United States Post Office (Truth or Consequences, New Mexico)

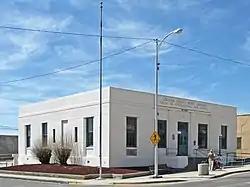

at 400 Main Street in Truth or Consequences, New Mexico was built in 1940. It was listed on the National Register of Historic Places in 1990.